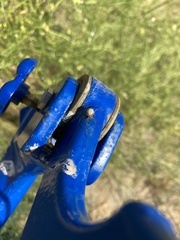
Species: Lactrodectus_hesperus